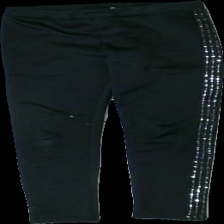
View: front
Type: Tights
Category: Children
Brand: Not in the list
Brand text on label: NK unsea
Colors: Black
Material: 100% polyester
Cut: Regular, Tight
Size: 158
Season: All
Stains: Minor
Damage: stained
Damage location: middle left
Price range: <50
Recommended usage: Export